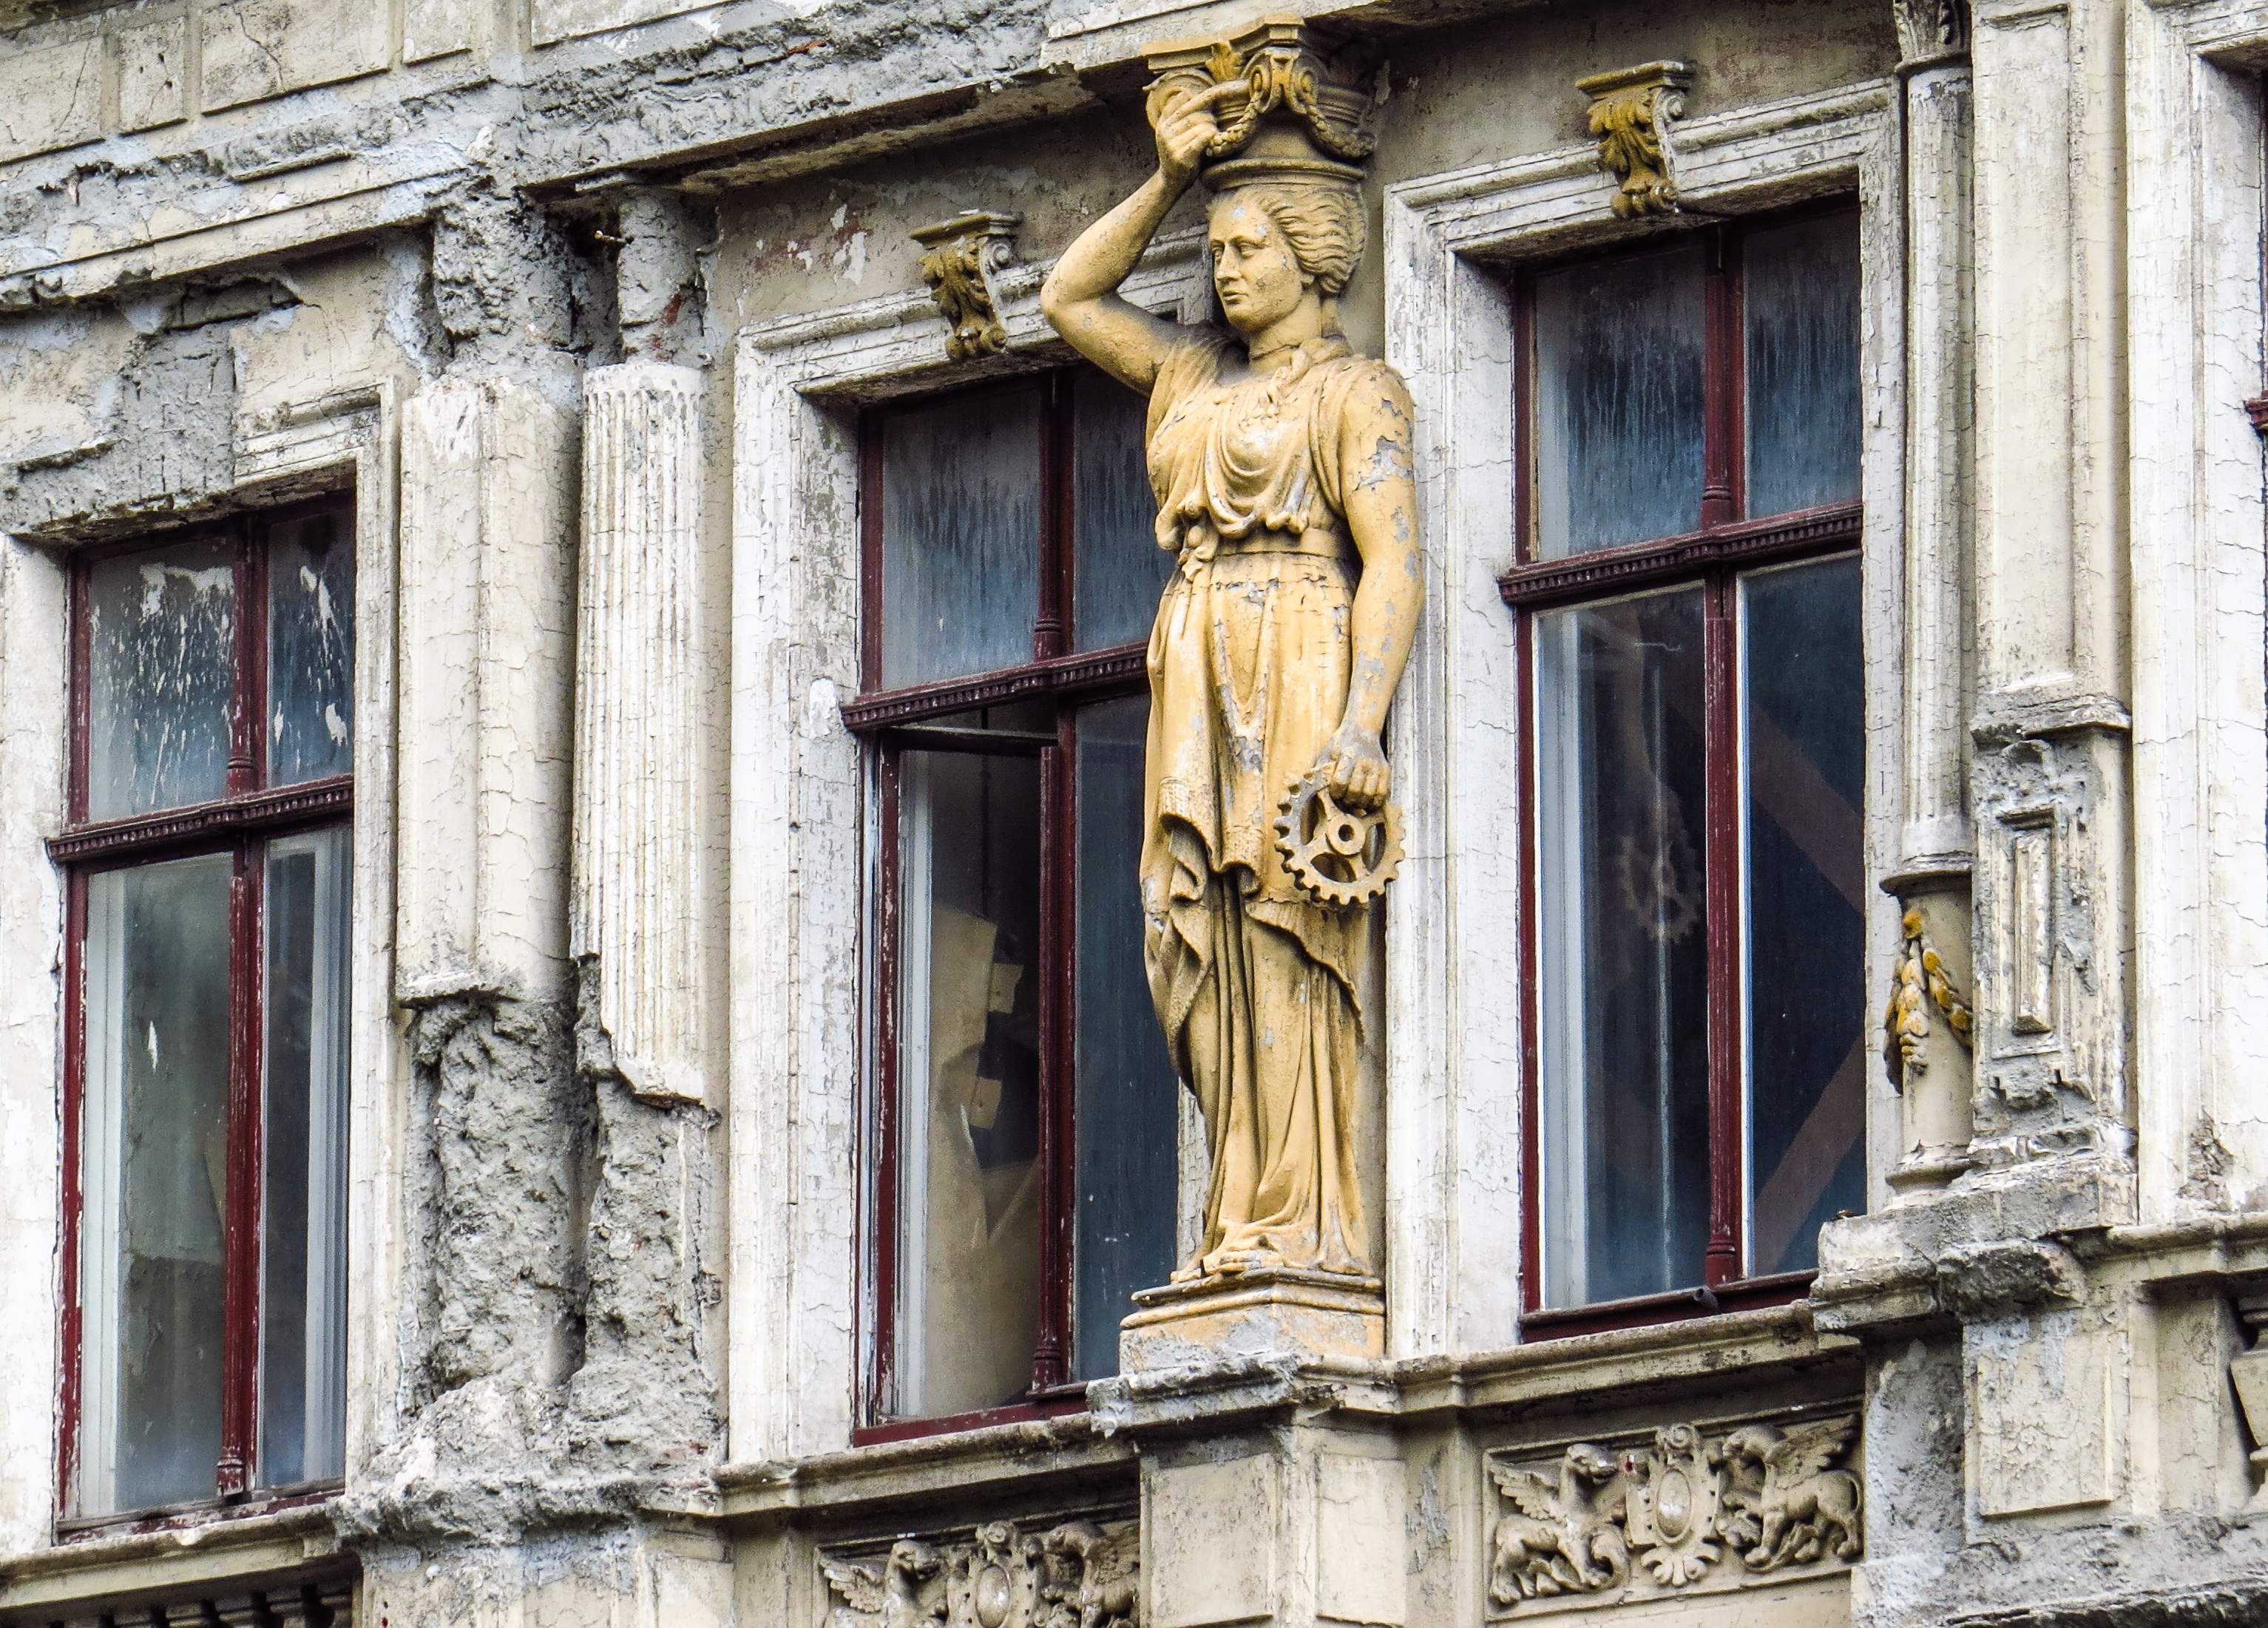
architecture, woman, window, palace, old, home, stone, monument, statue, facade, nostalgia, church, place of worship, sculpture, art, basilica, historically, ancient rome, ancient history, facade figurine, human settlement